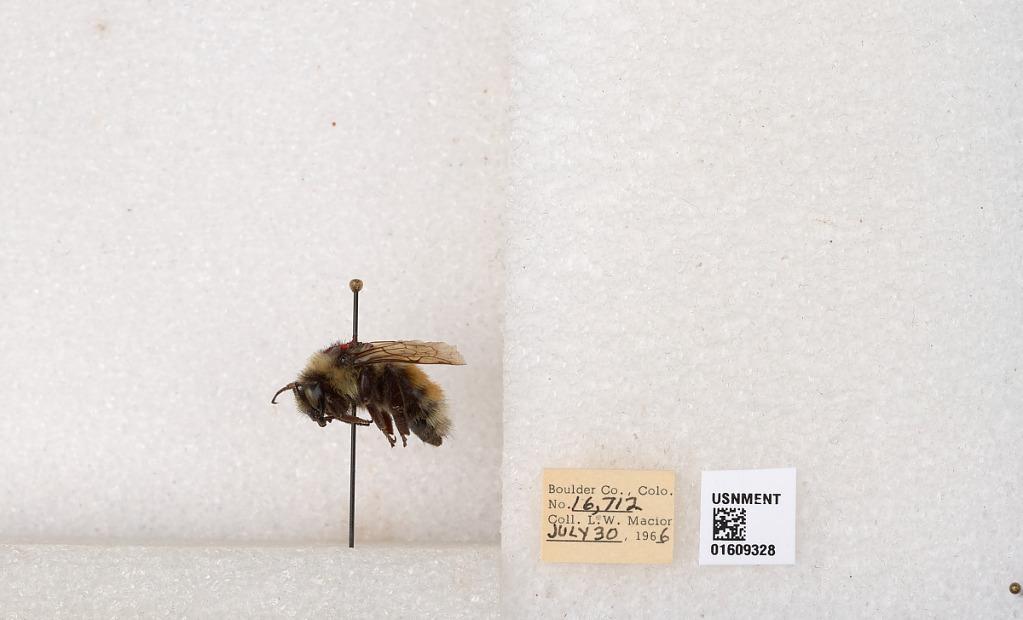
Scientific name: Bombus (Pyrobombus) sylvicola Kirby
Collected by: L. Macior
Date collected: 1966-7-30
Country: United States
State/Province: Colorado
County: Boulder
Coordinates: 40.0263, -105.3